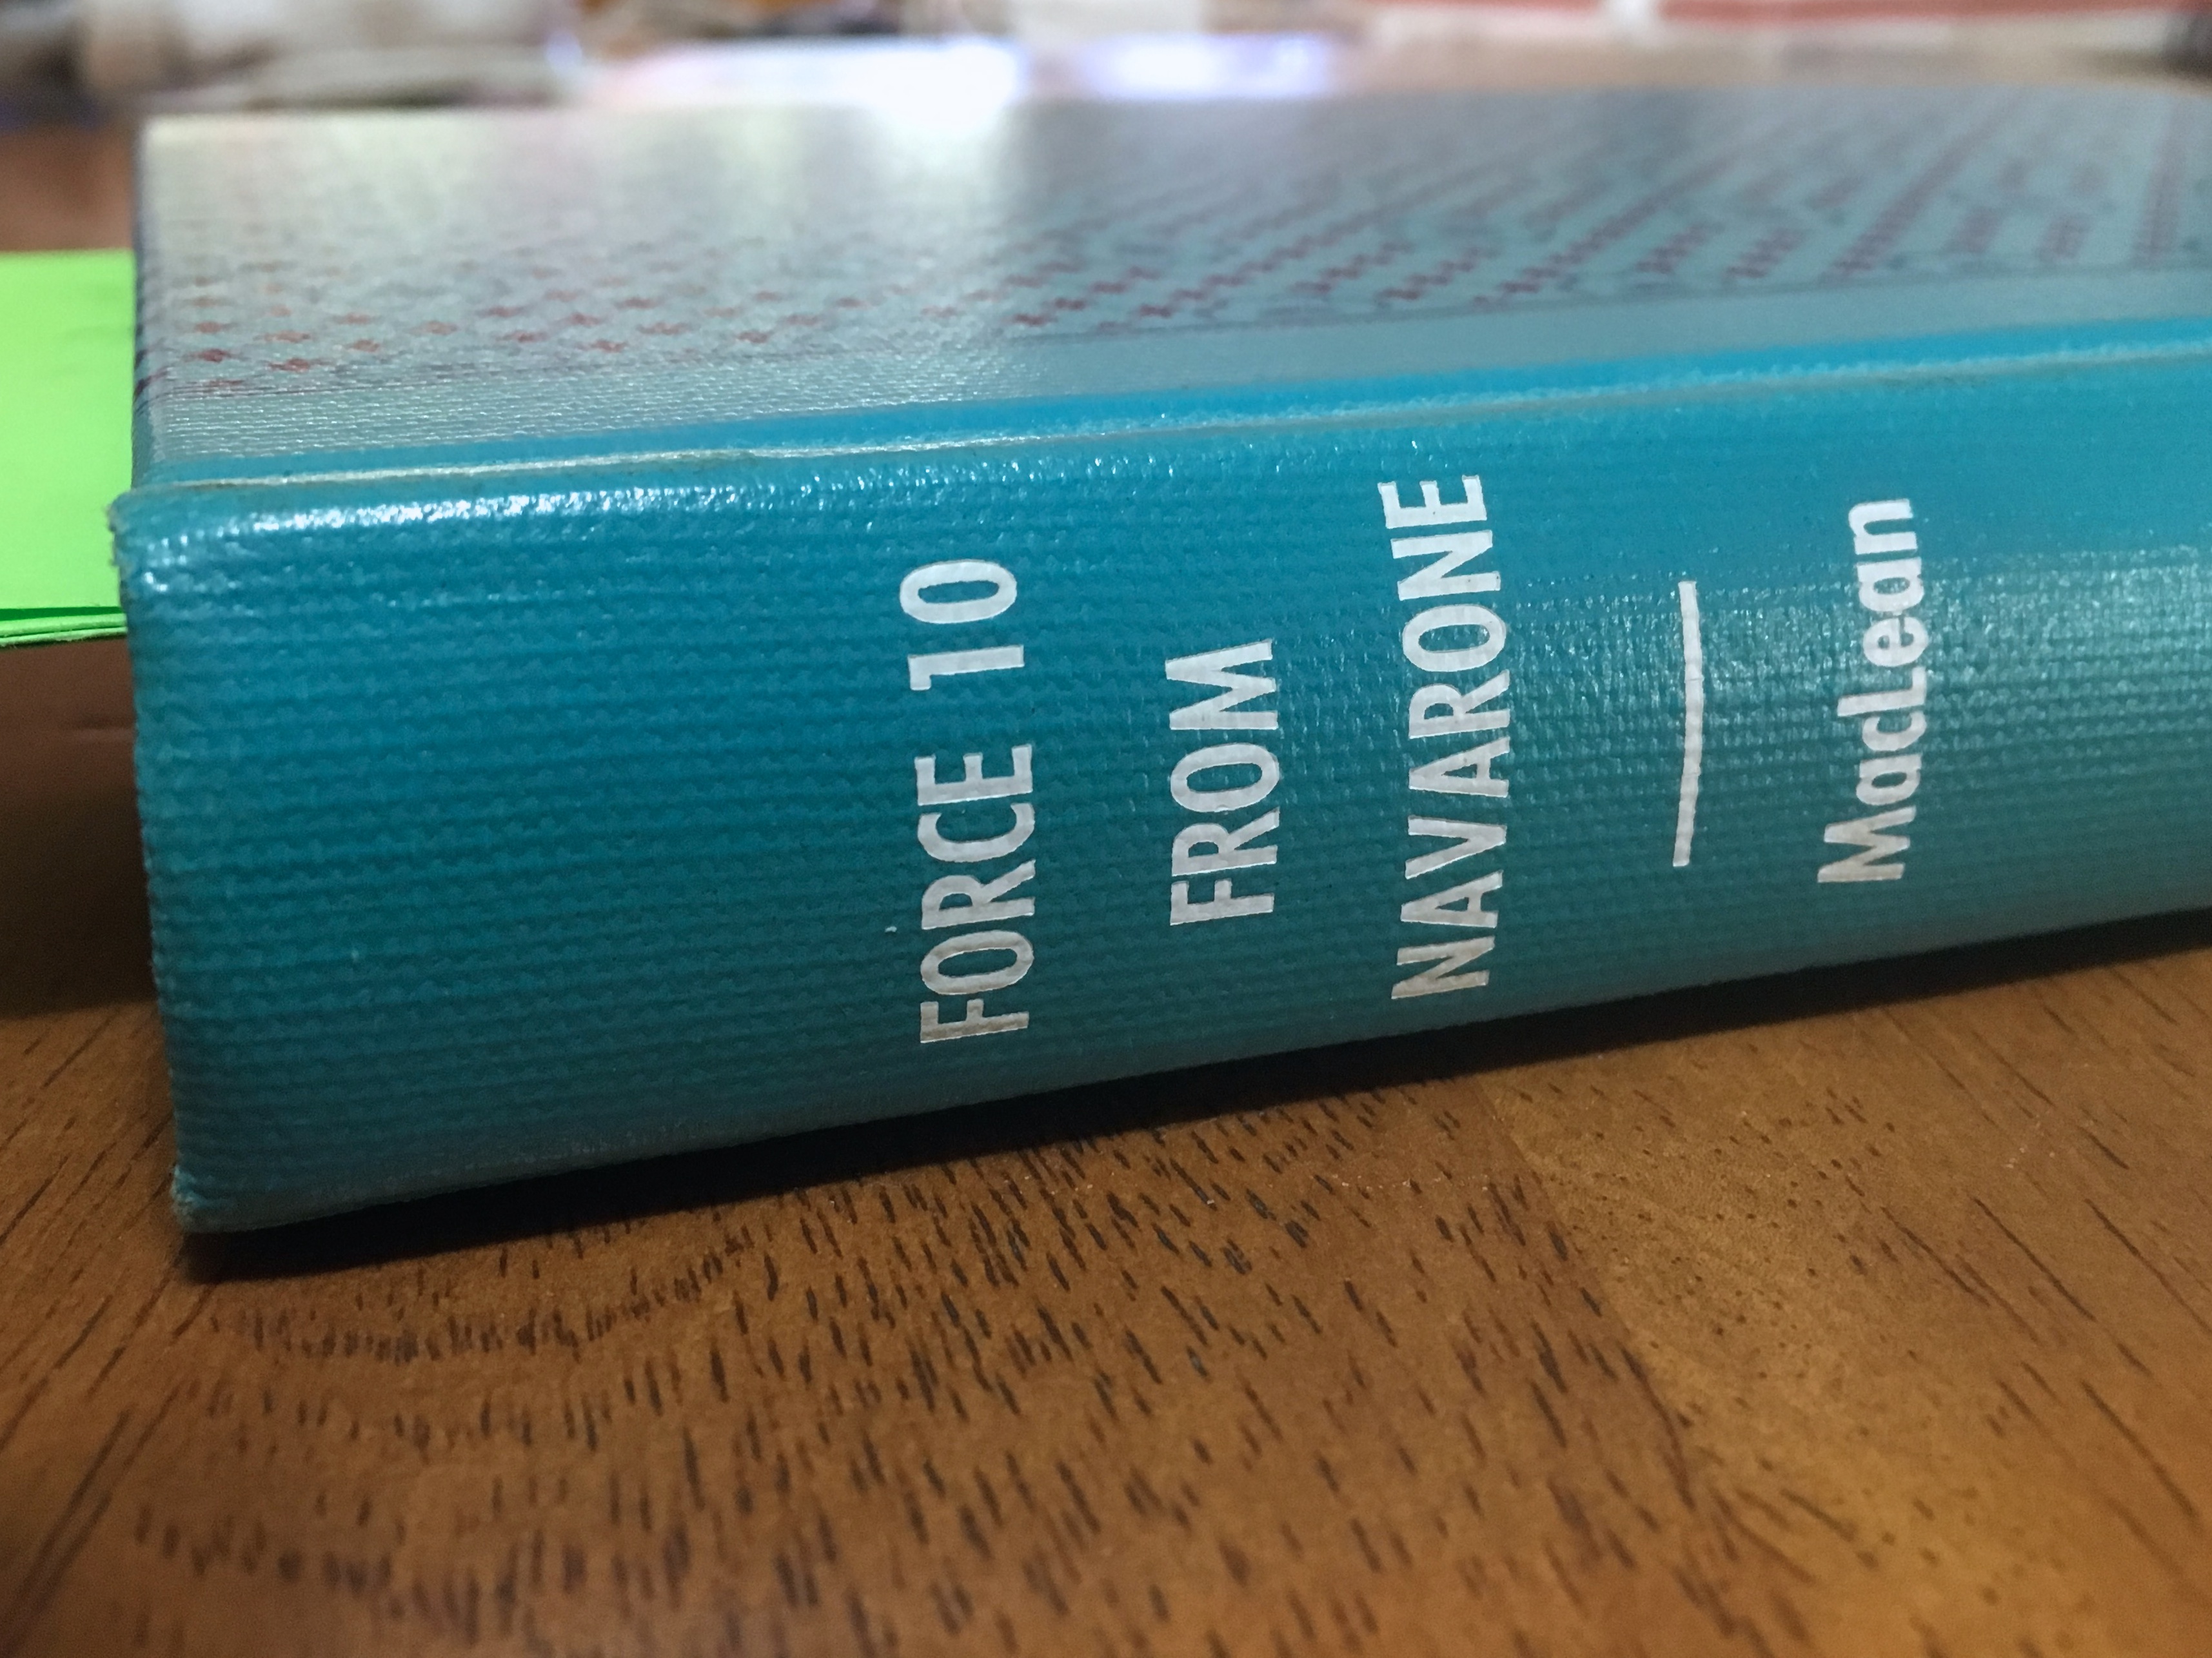
green, label, personal computer hardware